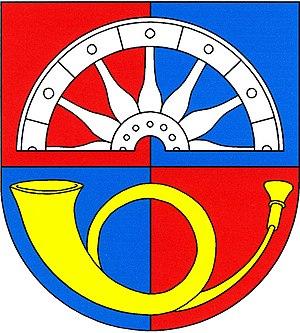
Zdiby est une commune du district de Prague-Est, dans la région de Bohême-Centrale, en République tchèque. Sa population s'élevait à 3 805 habitants en 2020.